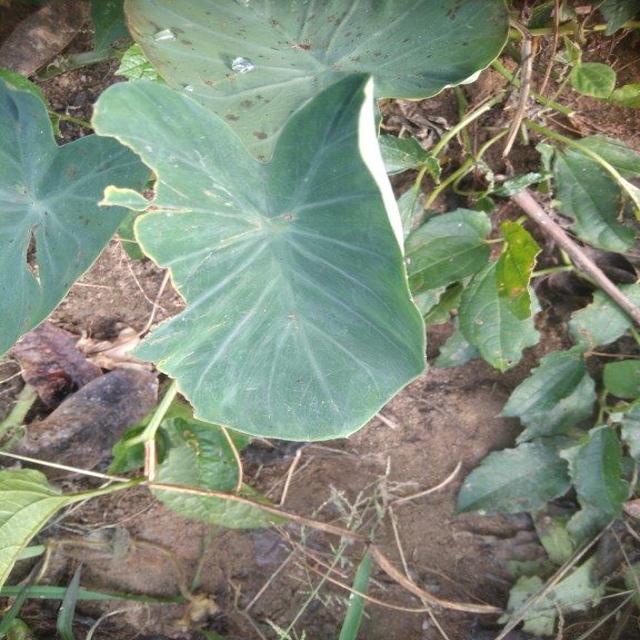
Label: Early_Blight